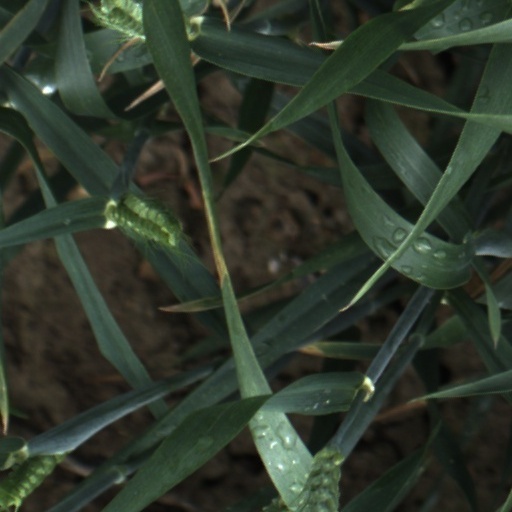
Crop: wheat